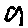
Label: 9